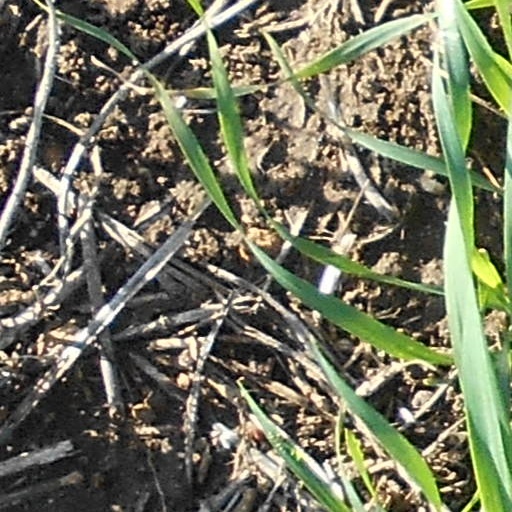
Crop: wheat